Psi-Force

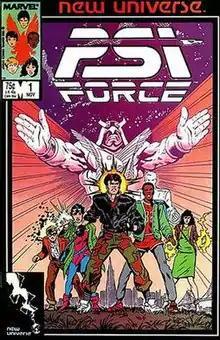
Issue #1 cover

Psi-Force is a comic book series created by Archie Goodwin and Walt Simonson and published by Marvel Comics under their New Universe imprint from 1986 to 1989. It ran for 32 issues and an annual (October 1987).